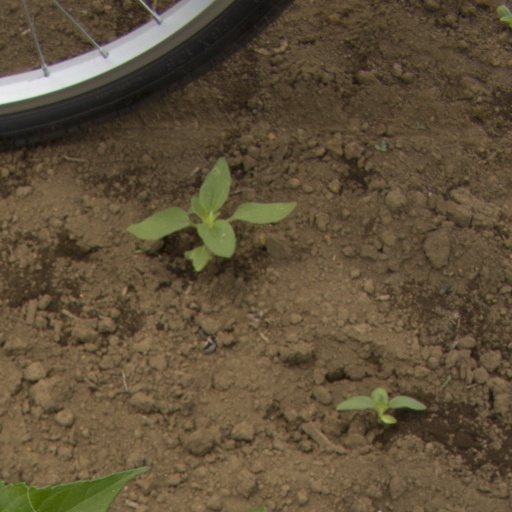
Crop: Jerusalem artichoke